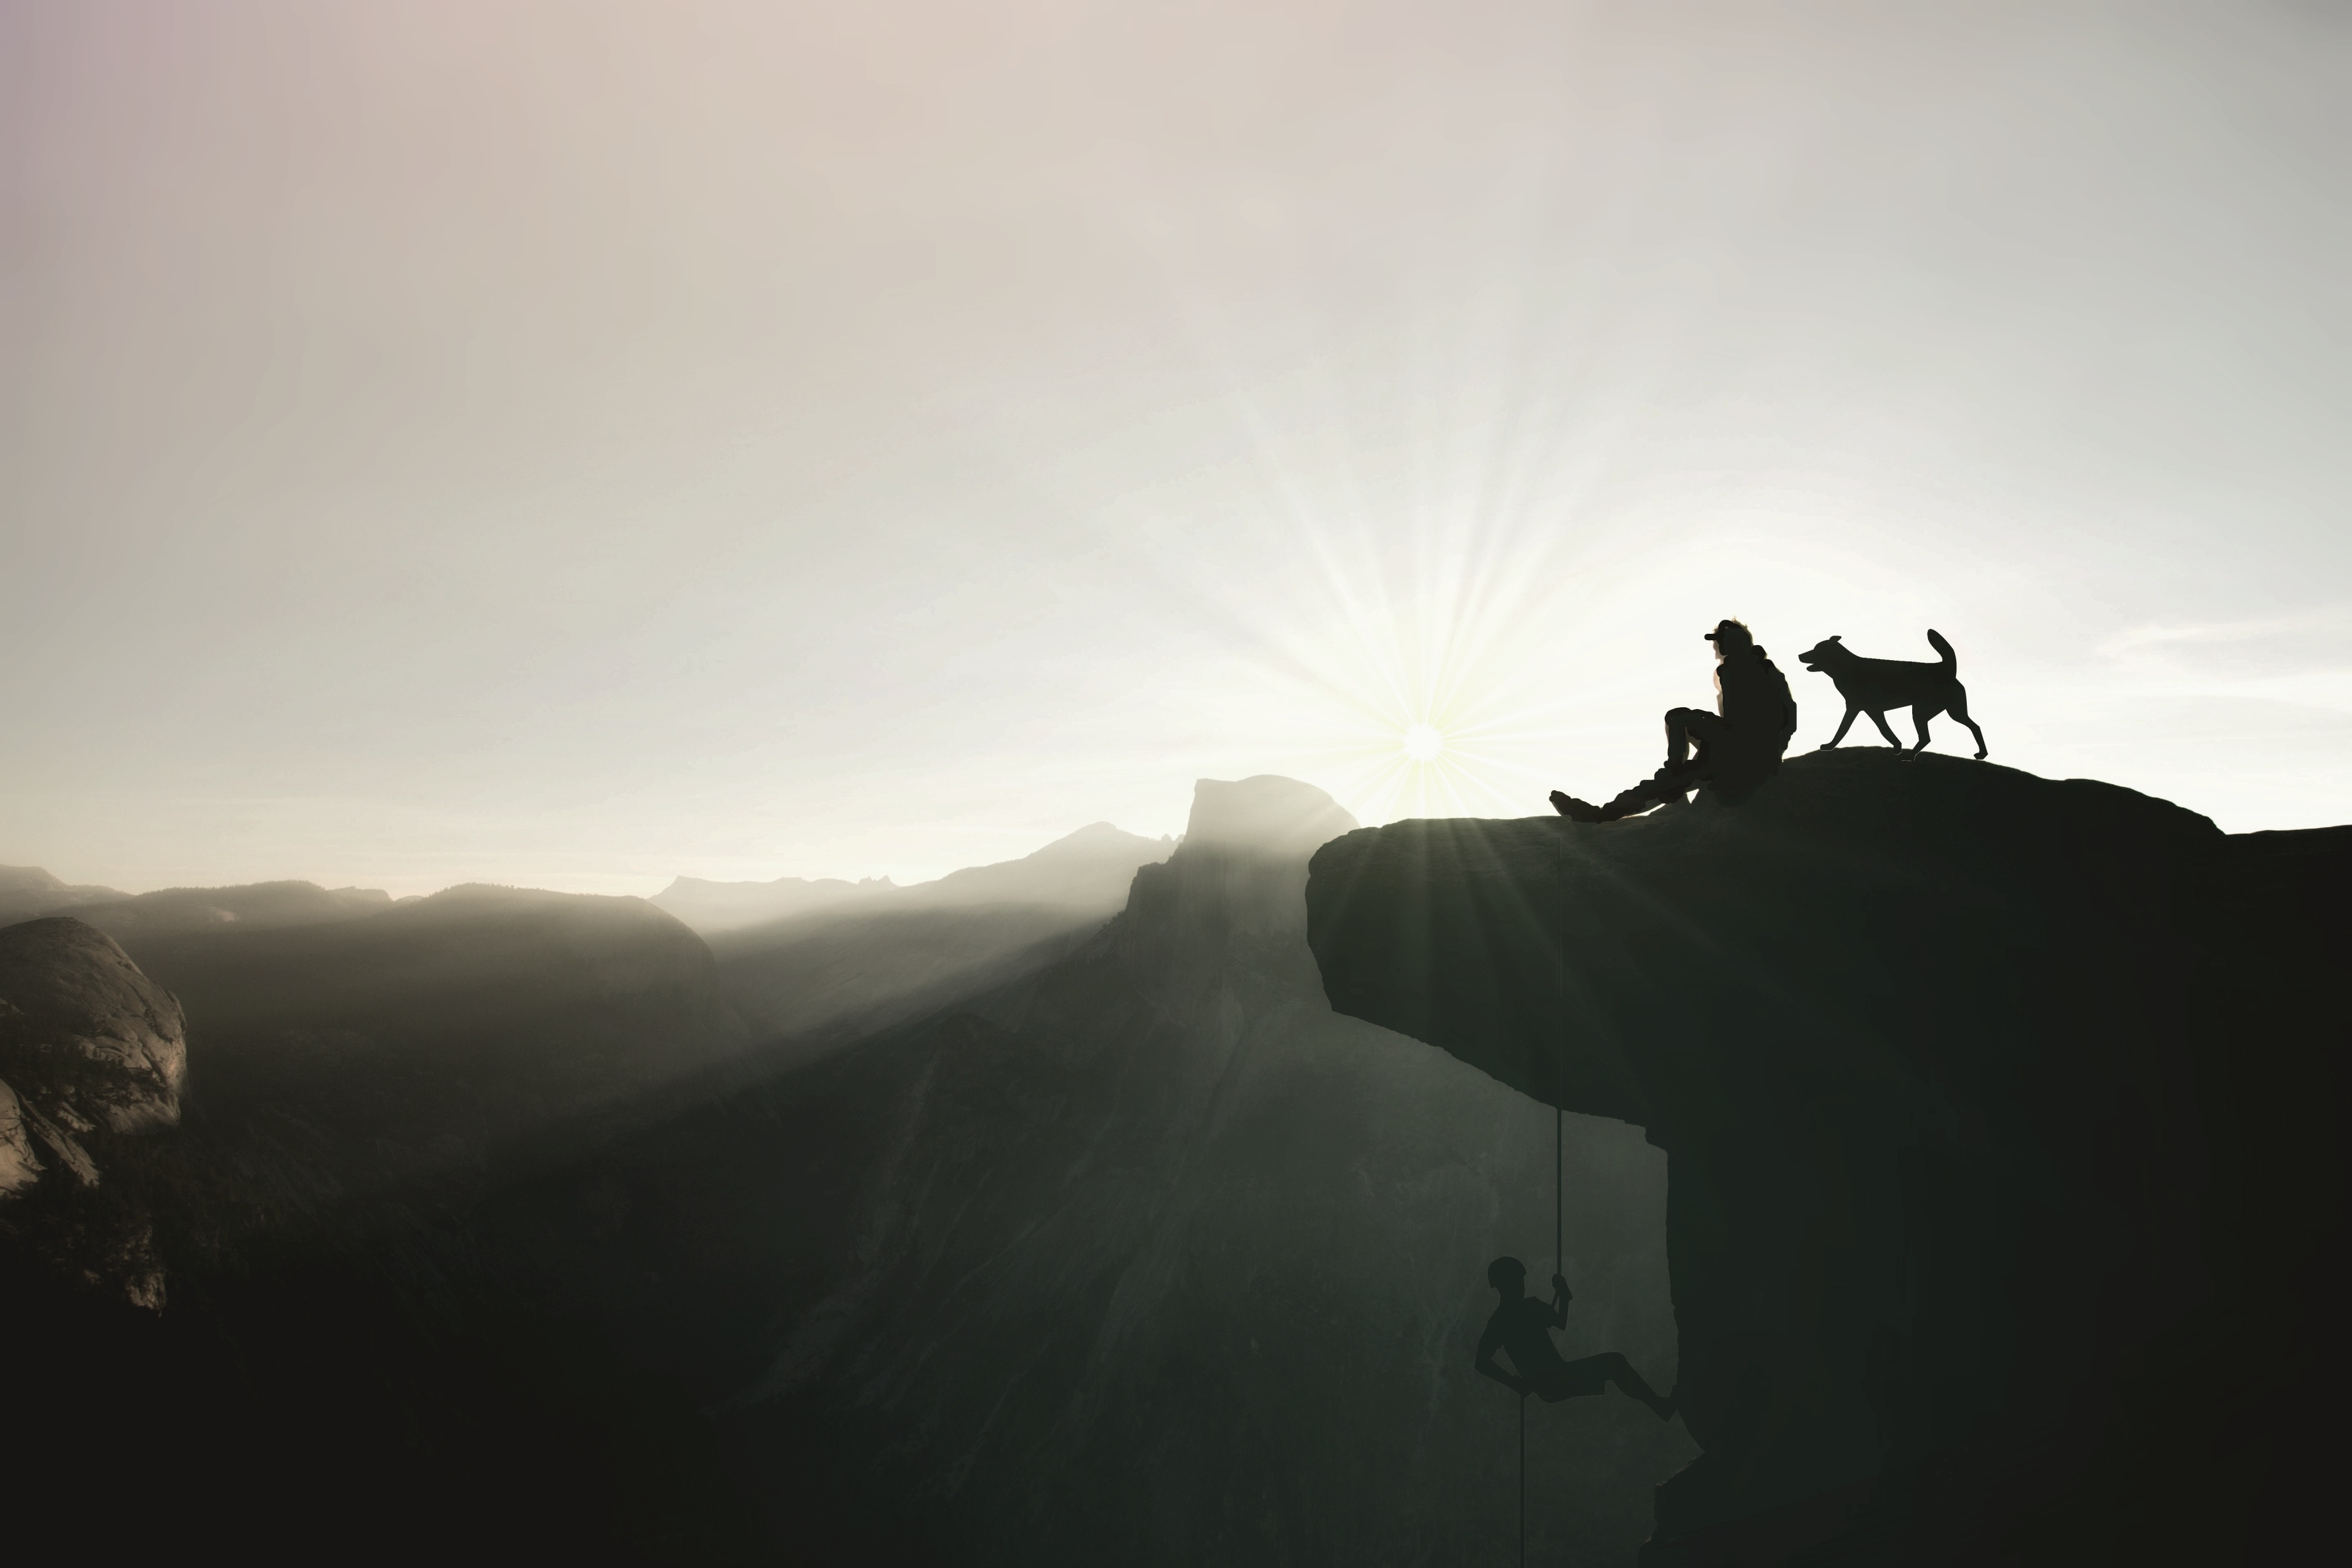
landscape, nature, rock, silhouette, person, mountain, rope, cloud, sky, fog, sunrise, mist, sunlight, morning, hill, adventure, view, dawn, dog, animal, mountain range, relax, holiday, human, darkness, rest, climber, freedom, terrain, summit, climb, sit, mountaineering, relaxation, figure, mountaineer, mountains, wait, overhang, screenshot, climbing rope, atmospheric phenomenon, atmosphere of earth, mountainous landforms, climbing sport